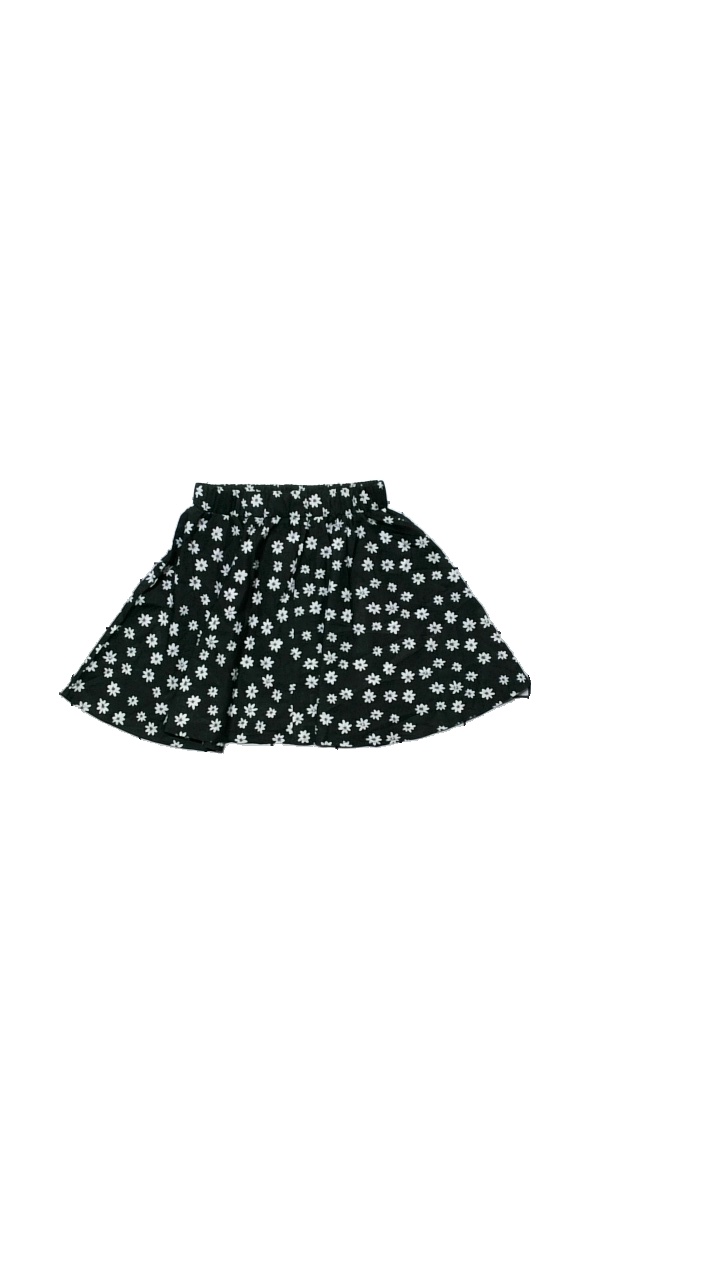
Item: Skirt (Children)
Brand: Shein
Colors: Black, White
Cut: Regular
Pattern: Floral print
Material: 100% polyester
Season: All
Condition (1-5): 4
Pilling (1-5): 4
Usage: Reuse
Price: <50